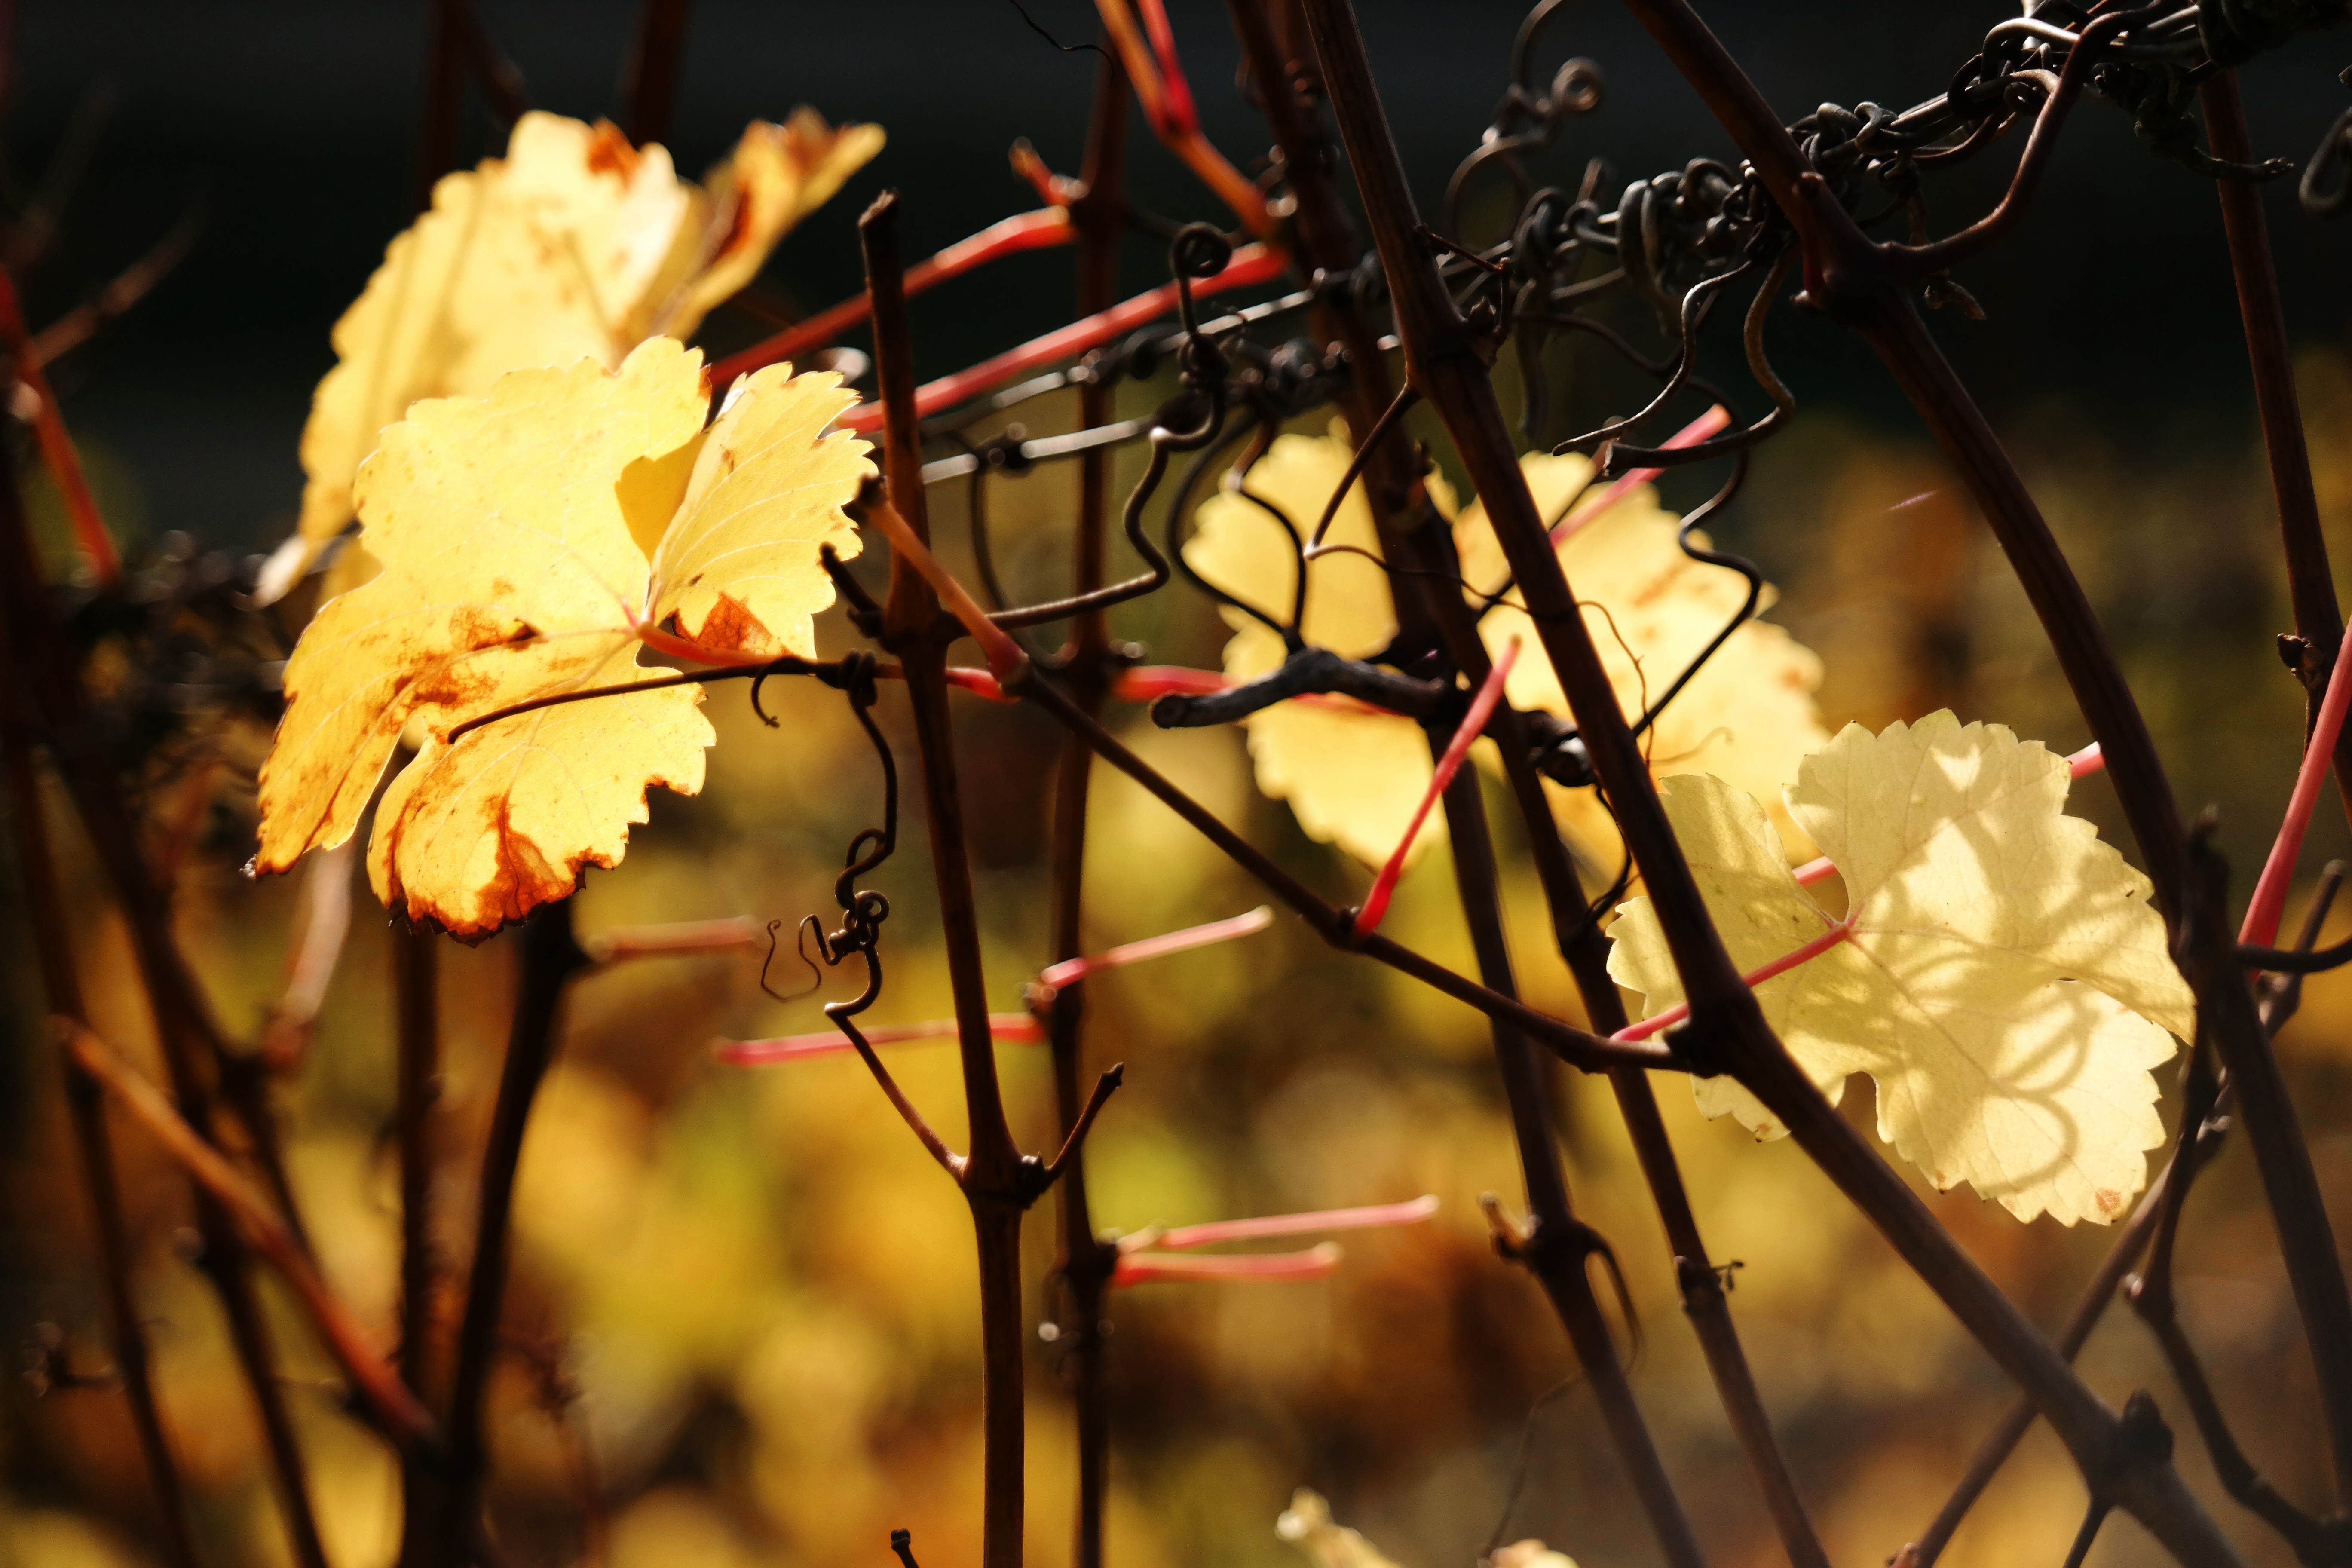
tree, branch, light, plant, vine, wine, sunlight, leaf, flower, spring, color, autumn, yellow, lighting, season, twig, leaves, fall foliage, golden autumn, autumn colours, macro photography, rebstock, wine leaf